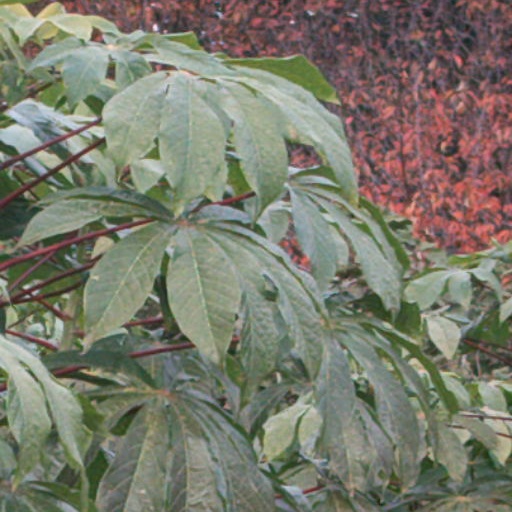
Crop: cassava